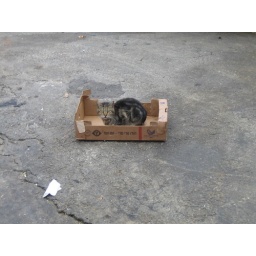
cat in the box